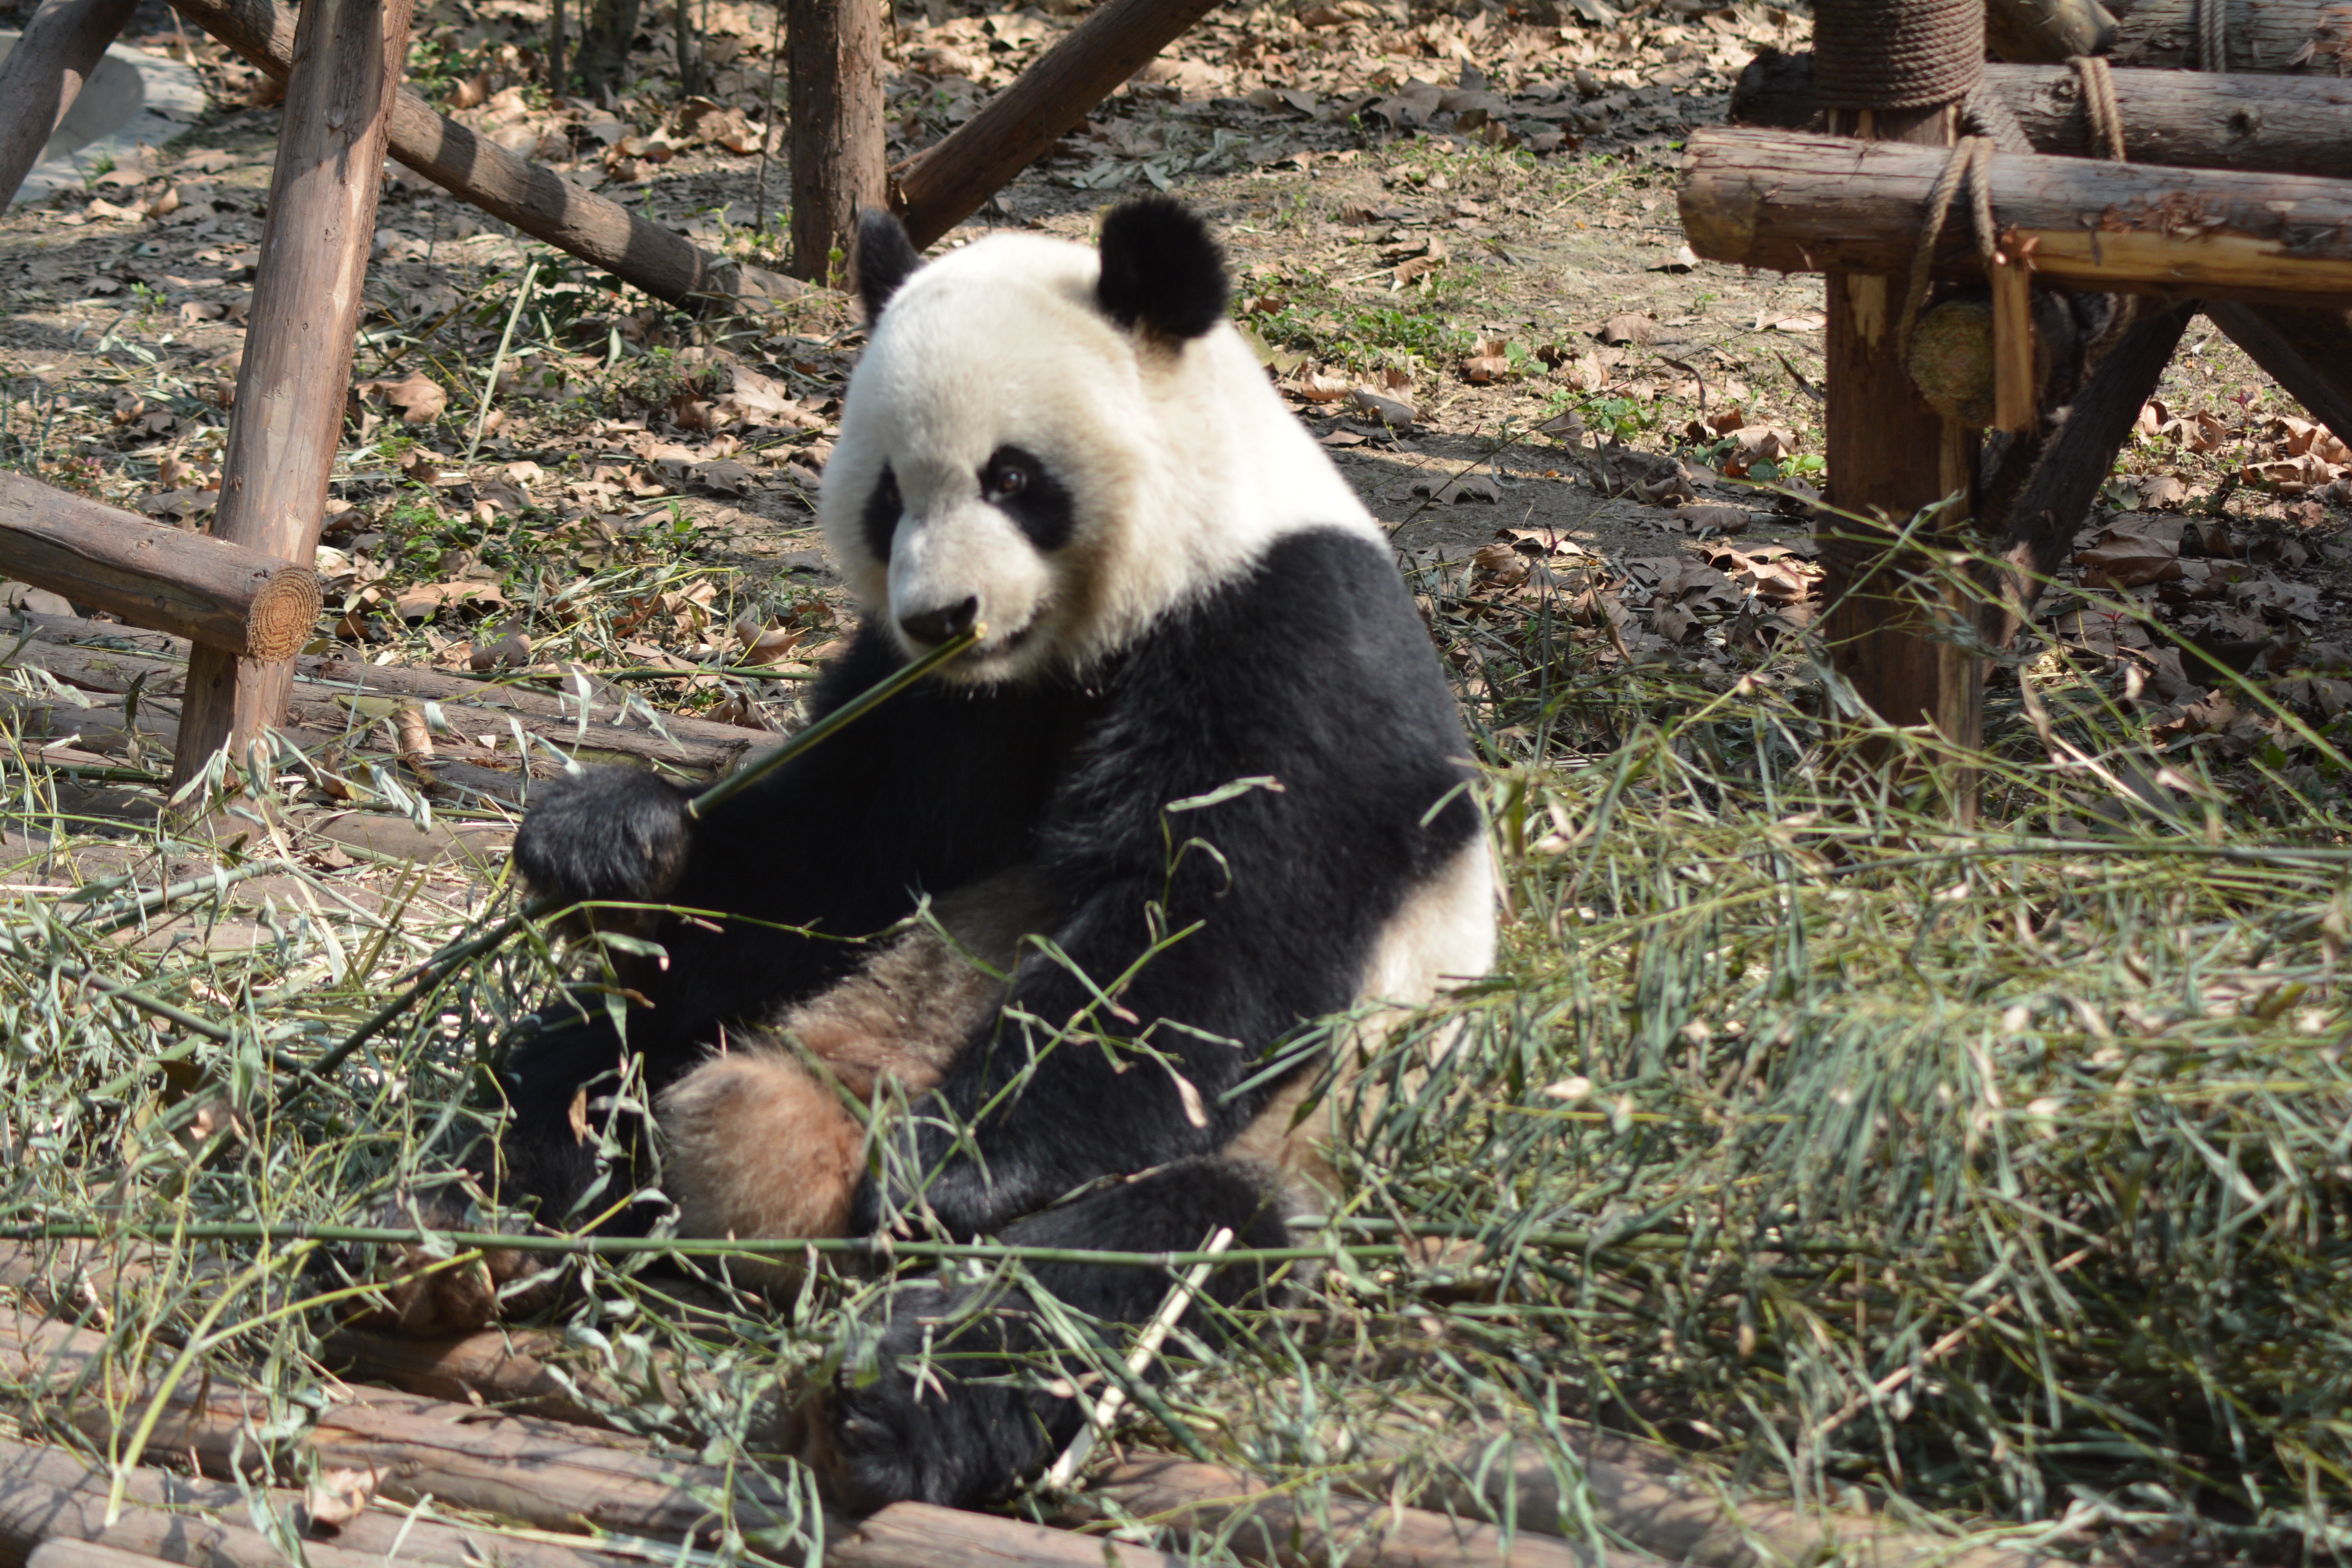
bear, wildlife, zoo, mammal, fauna, vertebrate, giant panda